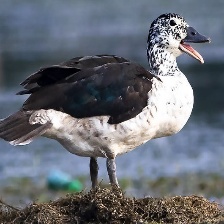
Species: KNOB BILLED DUCK
Scientific name: SARKIDIORNIS MELANOTOS
ImageNet parent category: drake